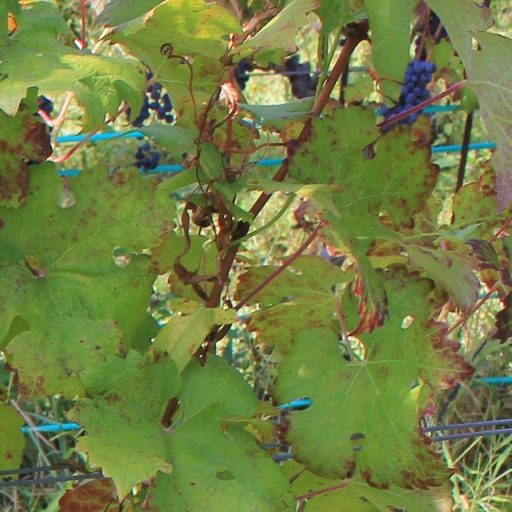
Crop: grape